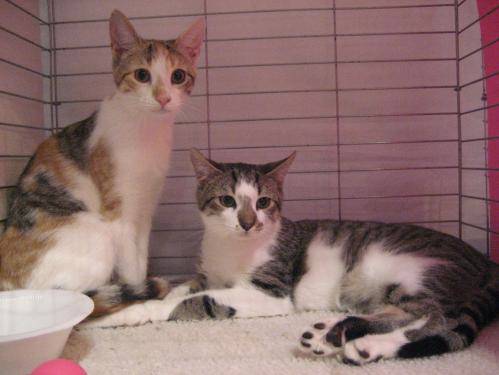
Label: cat